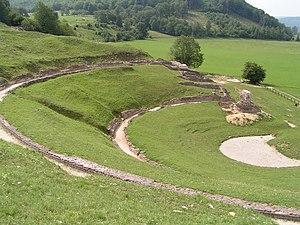
Mandeure est une commune française située dans le département du Doubs en région Bourgogne-Franche-Comté. Les habitants se nomment les Mandubiens et Mandubiennes.